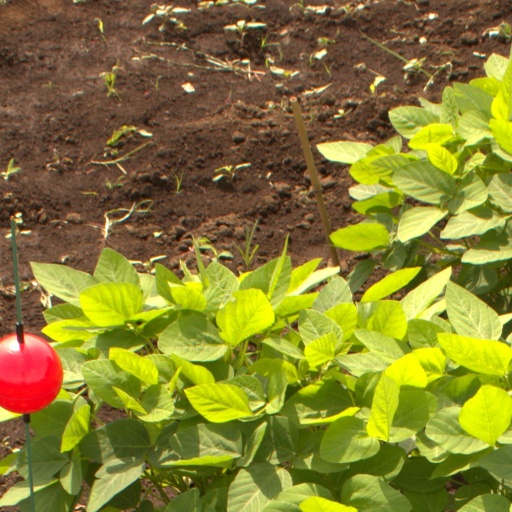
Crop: soybean